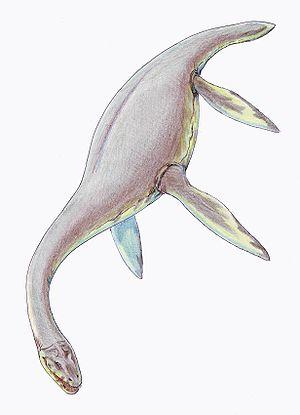
Cryptoclidus est un genre éteint de plésiosaures du Jurassique supérieur en Angleterre, en France, en Argentine et à Cuba. Son nom signifie « clavicule cachée ».
Cette liste de Plésiosaures est une liste complète des différents genres classés dans l'ordre des Plesiosauria, en excluant les termes vernaculaires. Cette liste inclut tous les genres reconnus et acceptés, mais aussi les genres aujourd'hui considérés comme invalides, douteux, ou qui ne sont pas formellement publiés, ainsi que les « synonyme Junior » et les genres qui ne font plus partie des Plésiosaures.